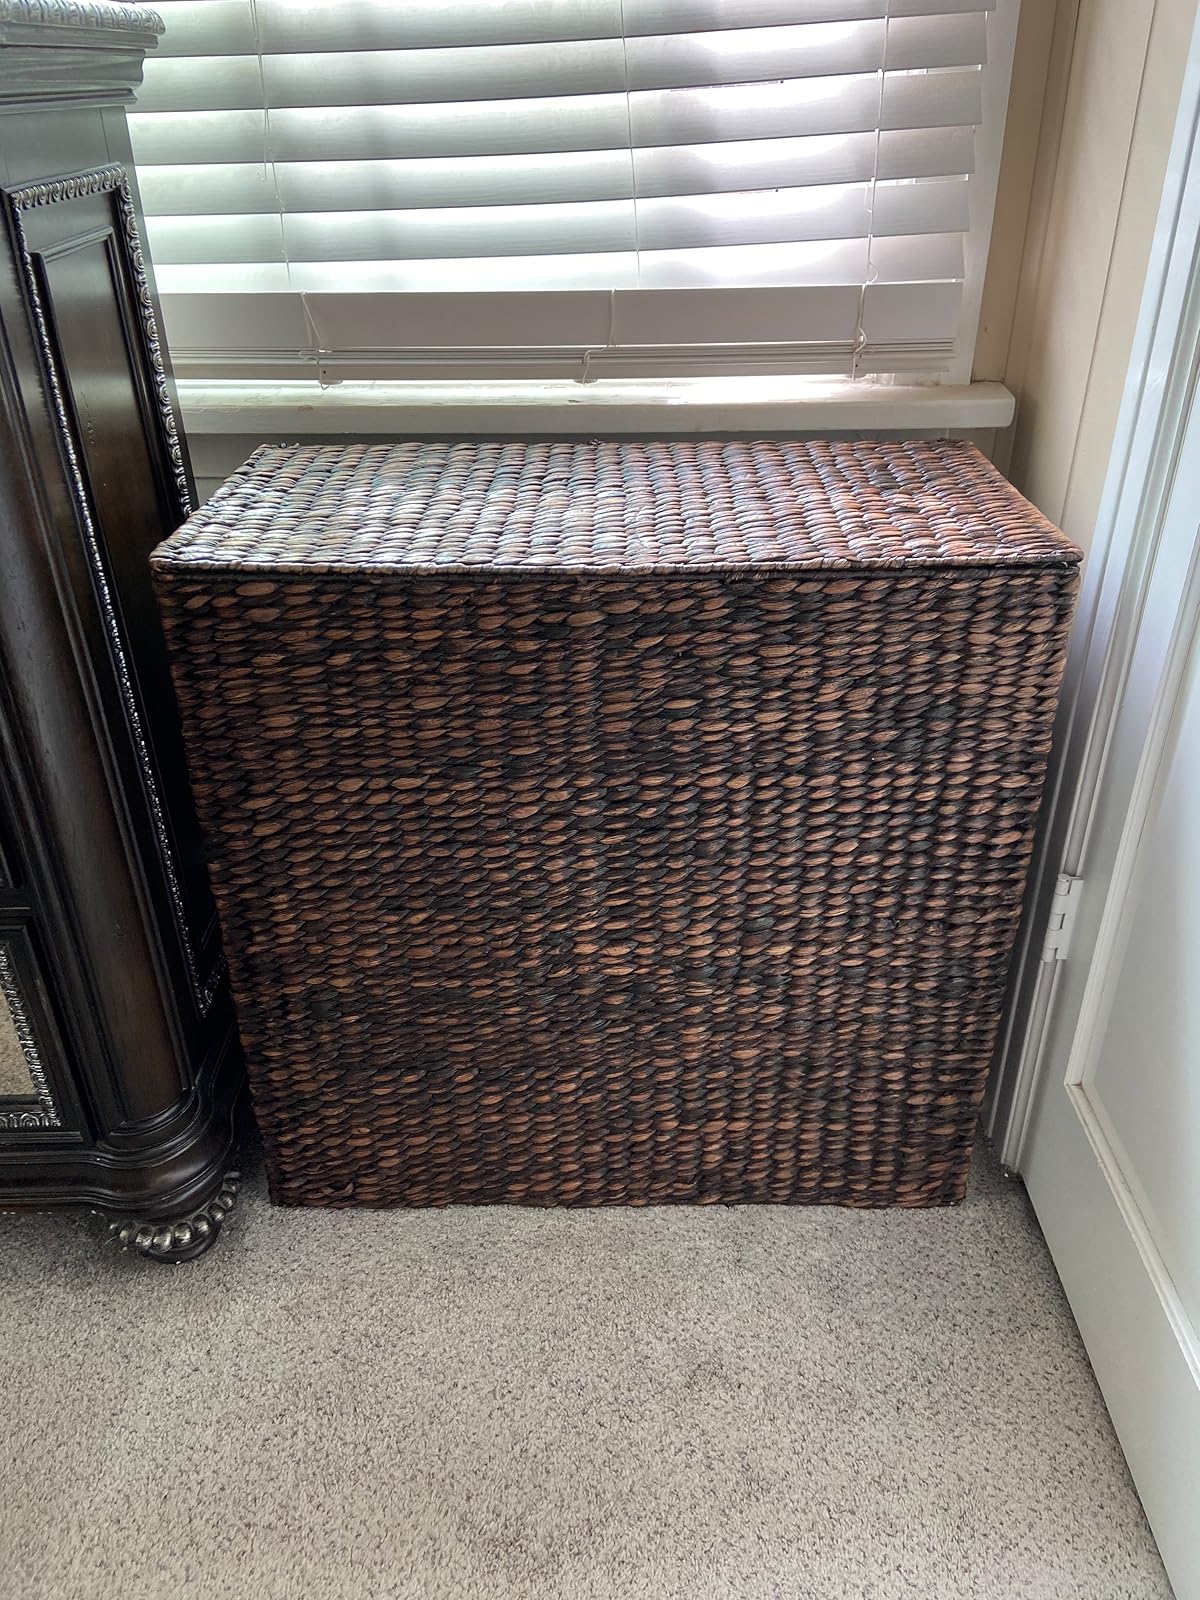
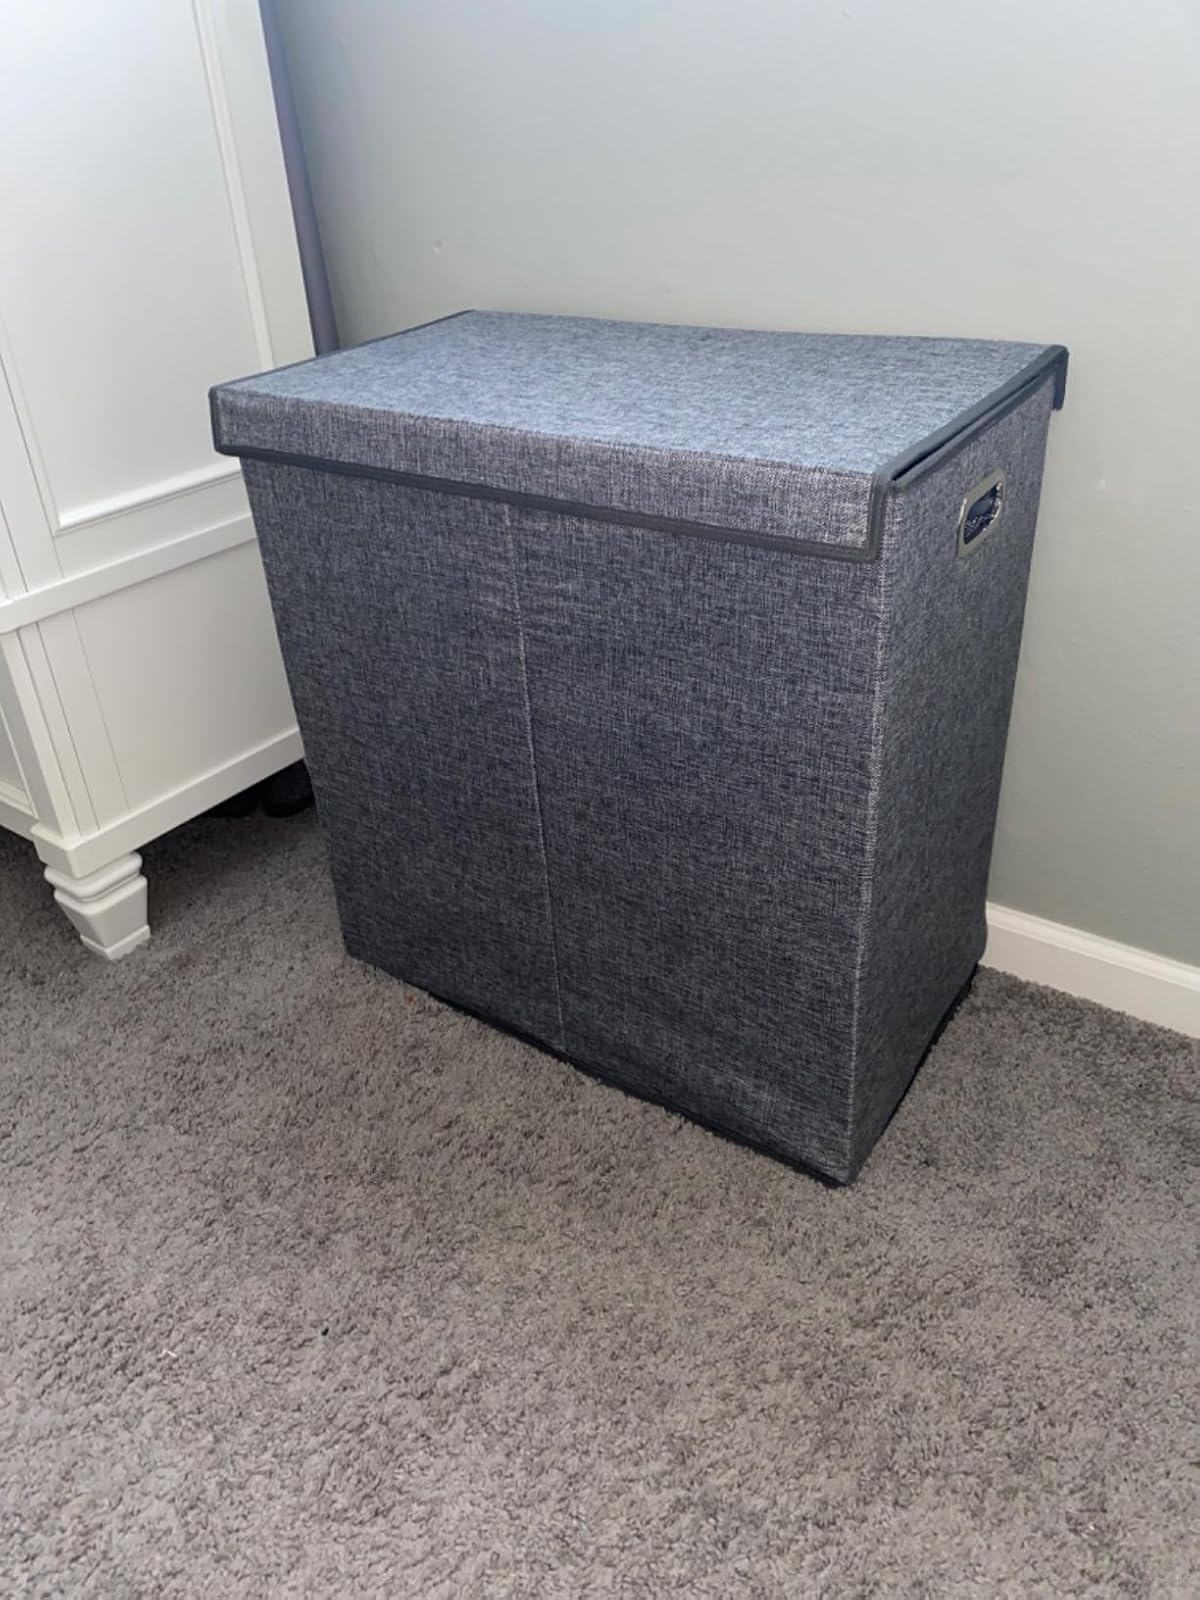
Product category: items_hamper
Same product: no